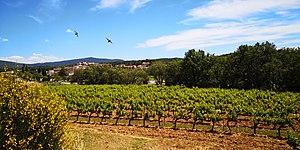
Vue des vignes et du village de Peynier
Peynier est une commune française située dans le département des Bouches-du-Rhône en région Provence-Alpes-Côte d'Azur.